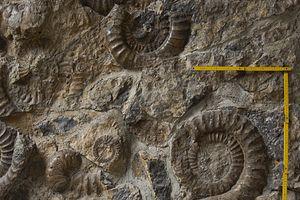
La collection paléontologique de l'université de Tübingen, également désignée sous l'acronyme GPIT, pour Geologisch-Paläontologisches Institut Tübingen, est l'une des 70 collections scientifiques placées sous le patronnage du MUT. Elle est en partie composée de collections privées.